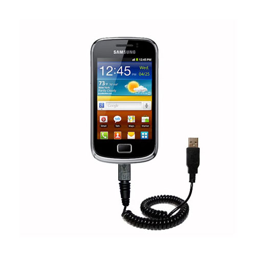
coiled usb cable compatible with product line